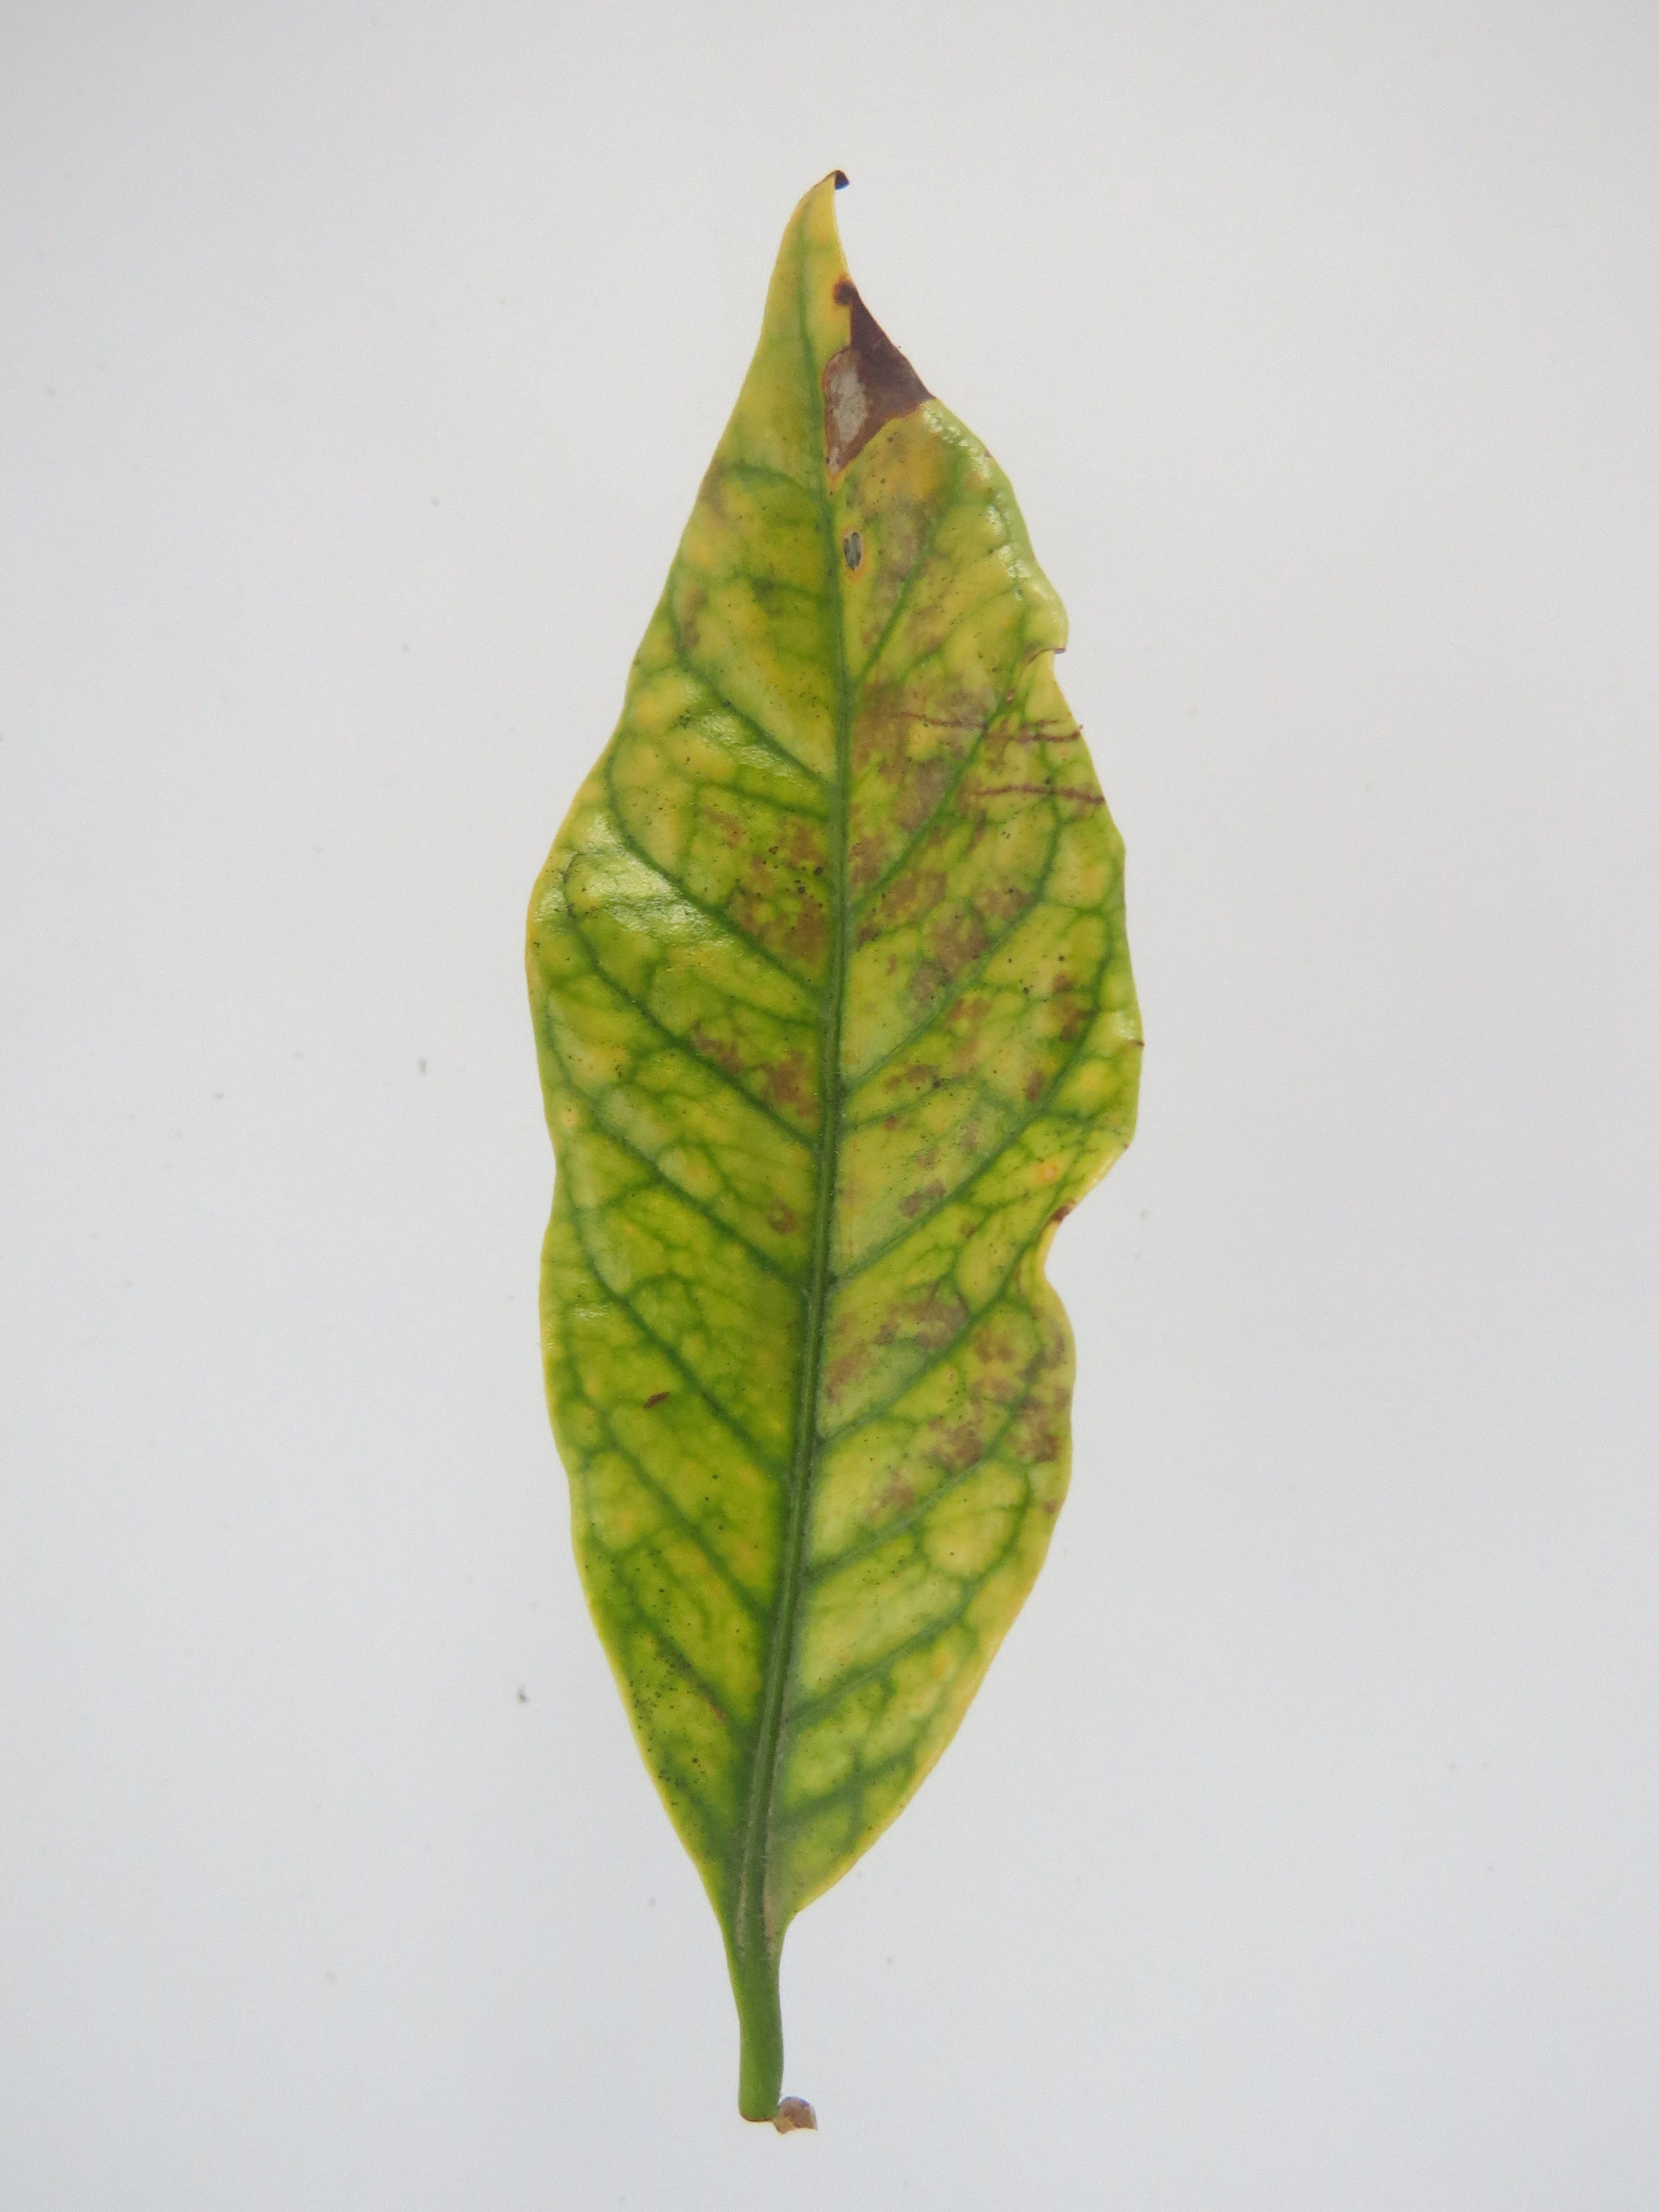
Label: iron-Fe